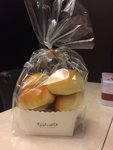
Label: trash